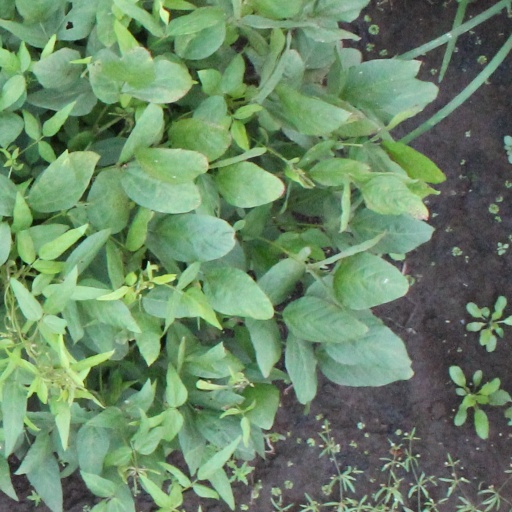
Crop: soybean